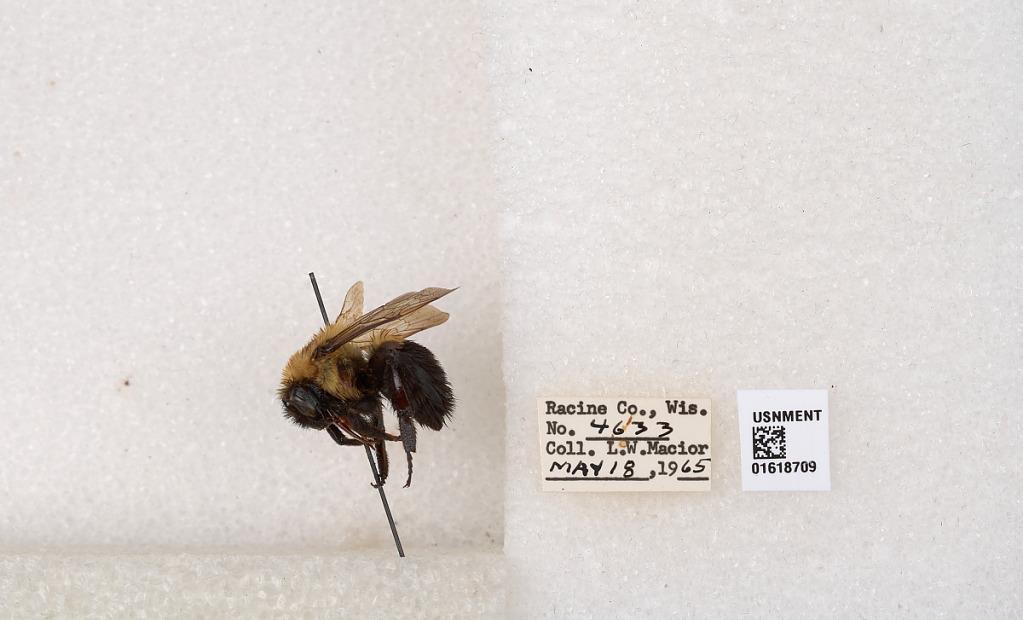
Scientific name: Bombus impatiens Cresson
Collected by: L. Macior
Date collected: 1965-5-18
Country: United States
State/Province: Wisconsin
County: Racine
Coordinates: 42.7299, -87.8123